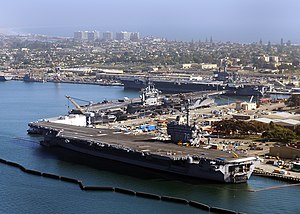
Naval Air Station North Island / Galleri
Naval Air Station North Island eller NAS North Island er en flådestation i USA. Den er beliggende ved byen Coronado ved San Diego Bugten. Den er en del af United States Navys største militære-industrielle kompleks Naval Base Coronado.